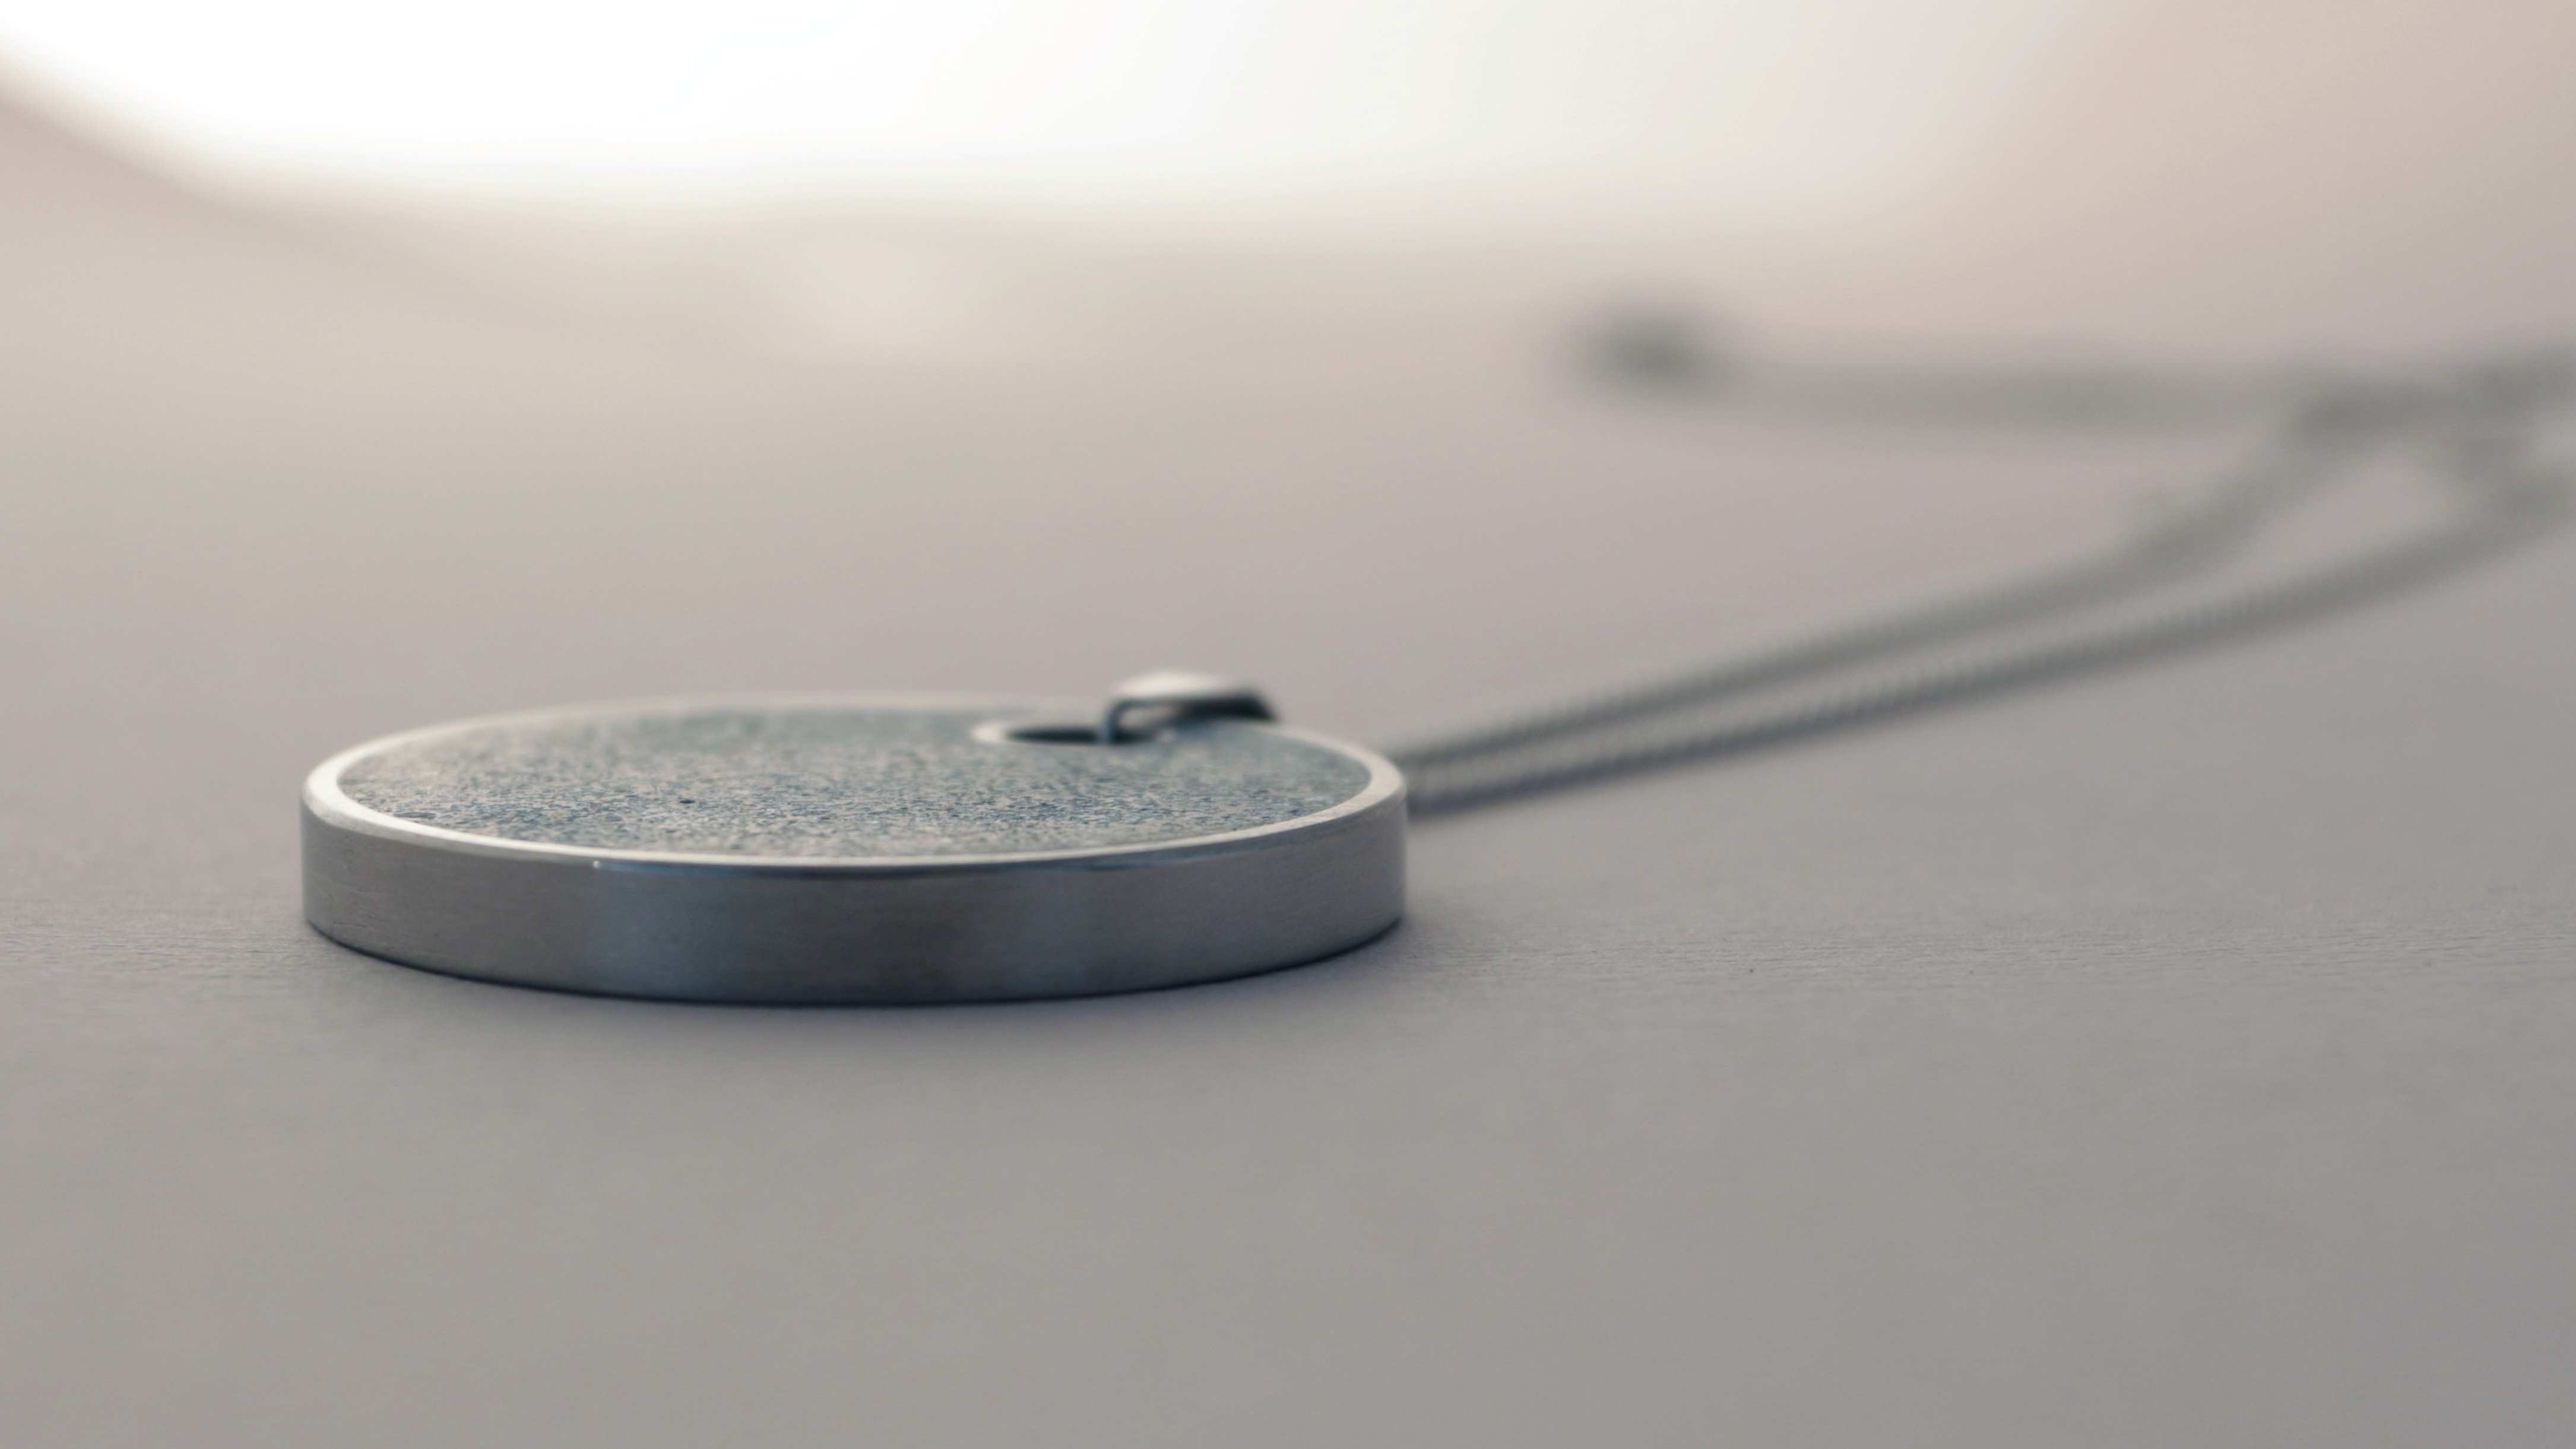
woman, steel, gift, metal, fashion, material, jewelry, necklace, present, jewellery, silver, organ, shape, elegance, accessory, pendant, fashion accessory